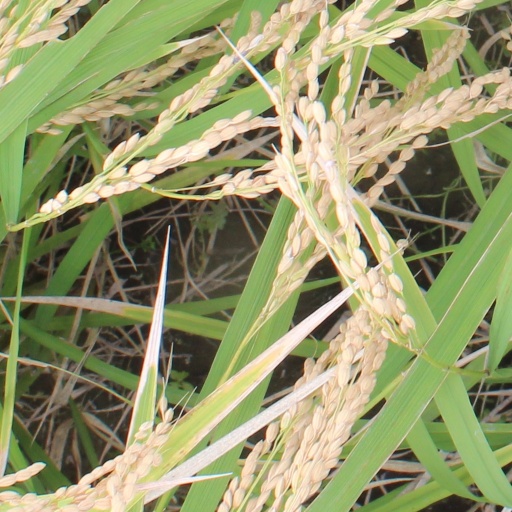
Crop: rice